Malaysia and the World Bank

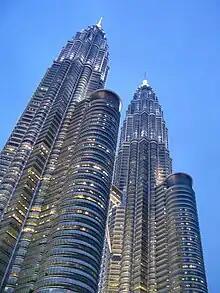
The Petronas Towers in Kuala Lumpur represent the growing prominence of the city as a financial hub.

Throughout the 1990s Malaysia continued to receive World Bank loans meant to assist the state's development and diversify the growth of its predominantly agricultural and commodity-based economy. Following its receipt and use of IBRD loans, Malaysia choose to seek relations via a reimbursable advisory services framework (RAS). Malaysia now interacts with the World Bank Group as an upper-middle income economy as a member of the IDA.